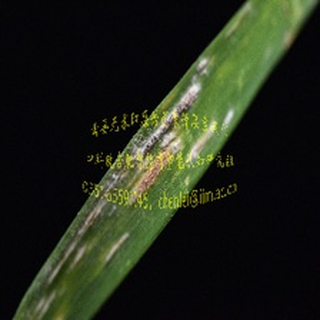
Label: wheat_mildew